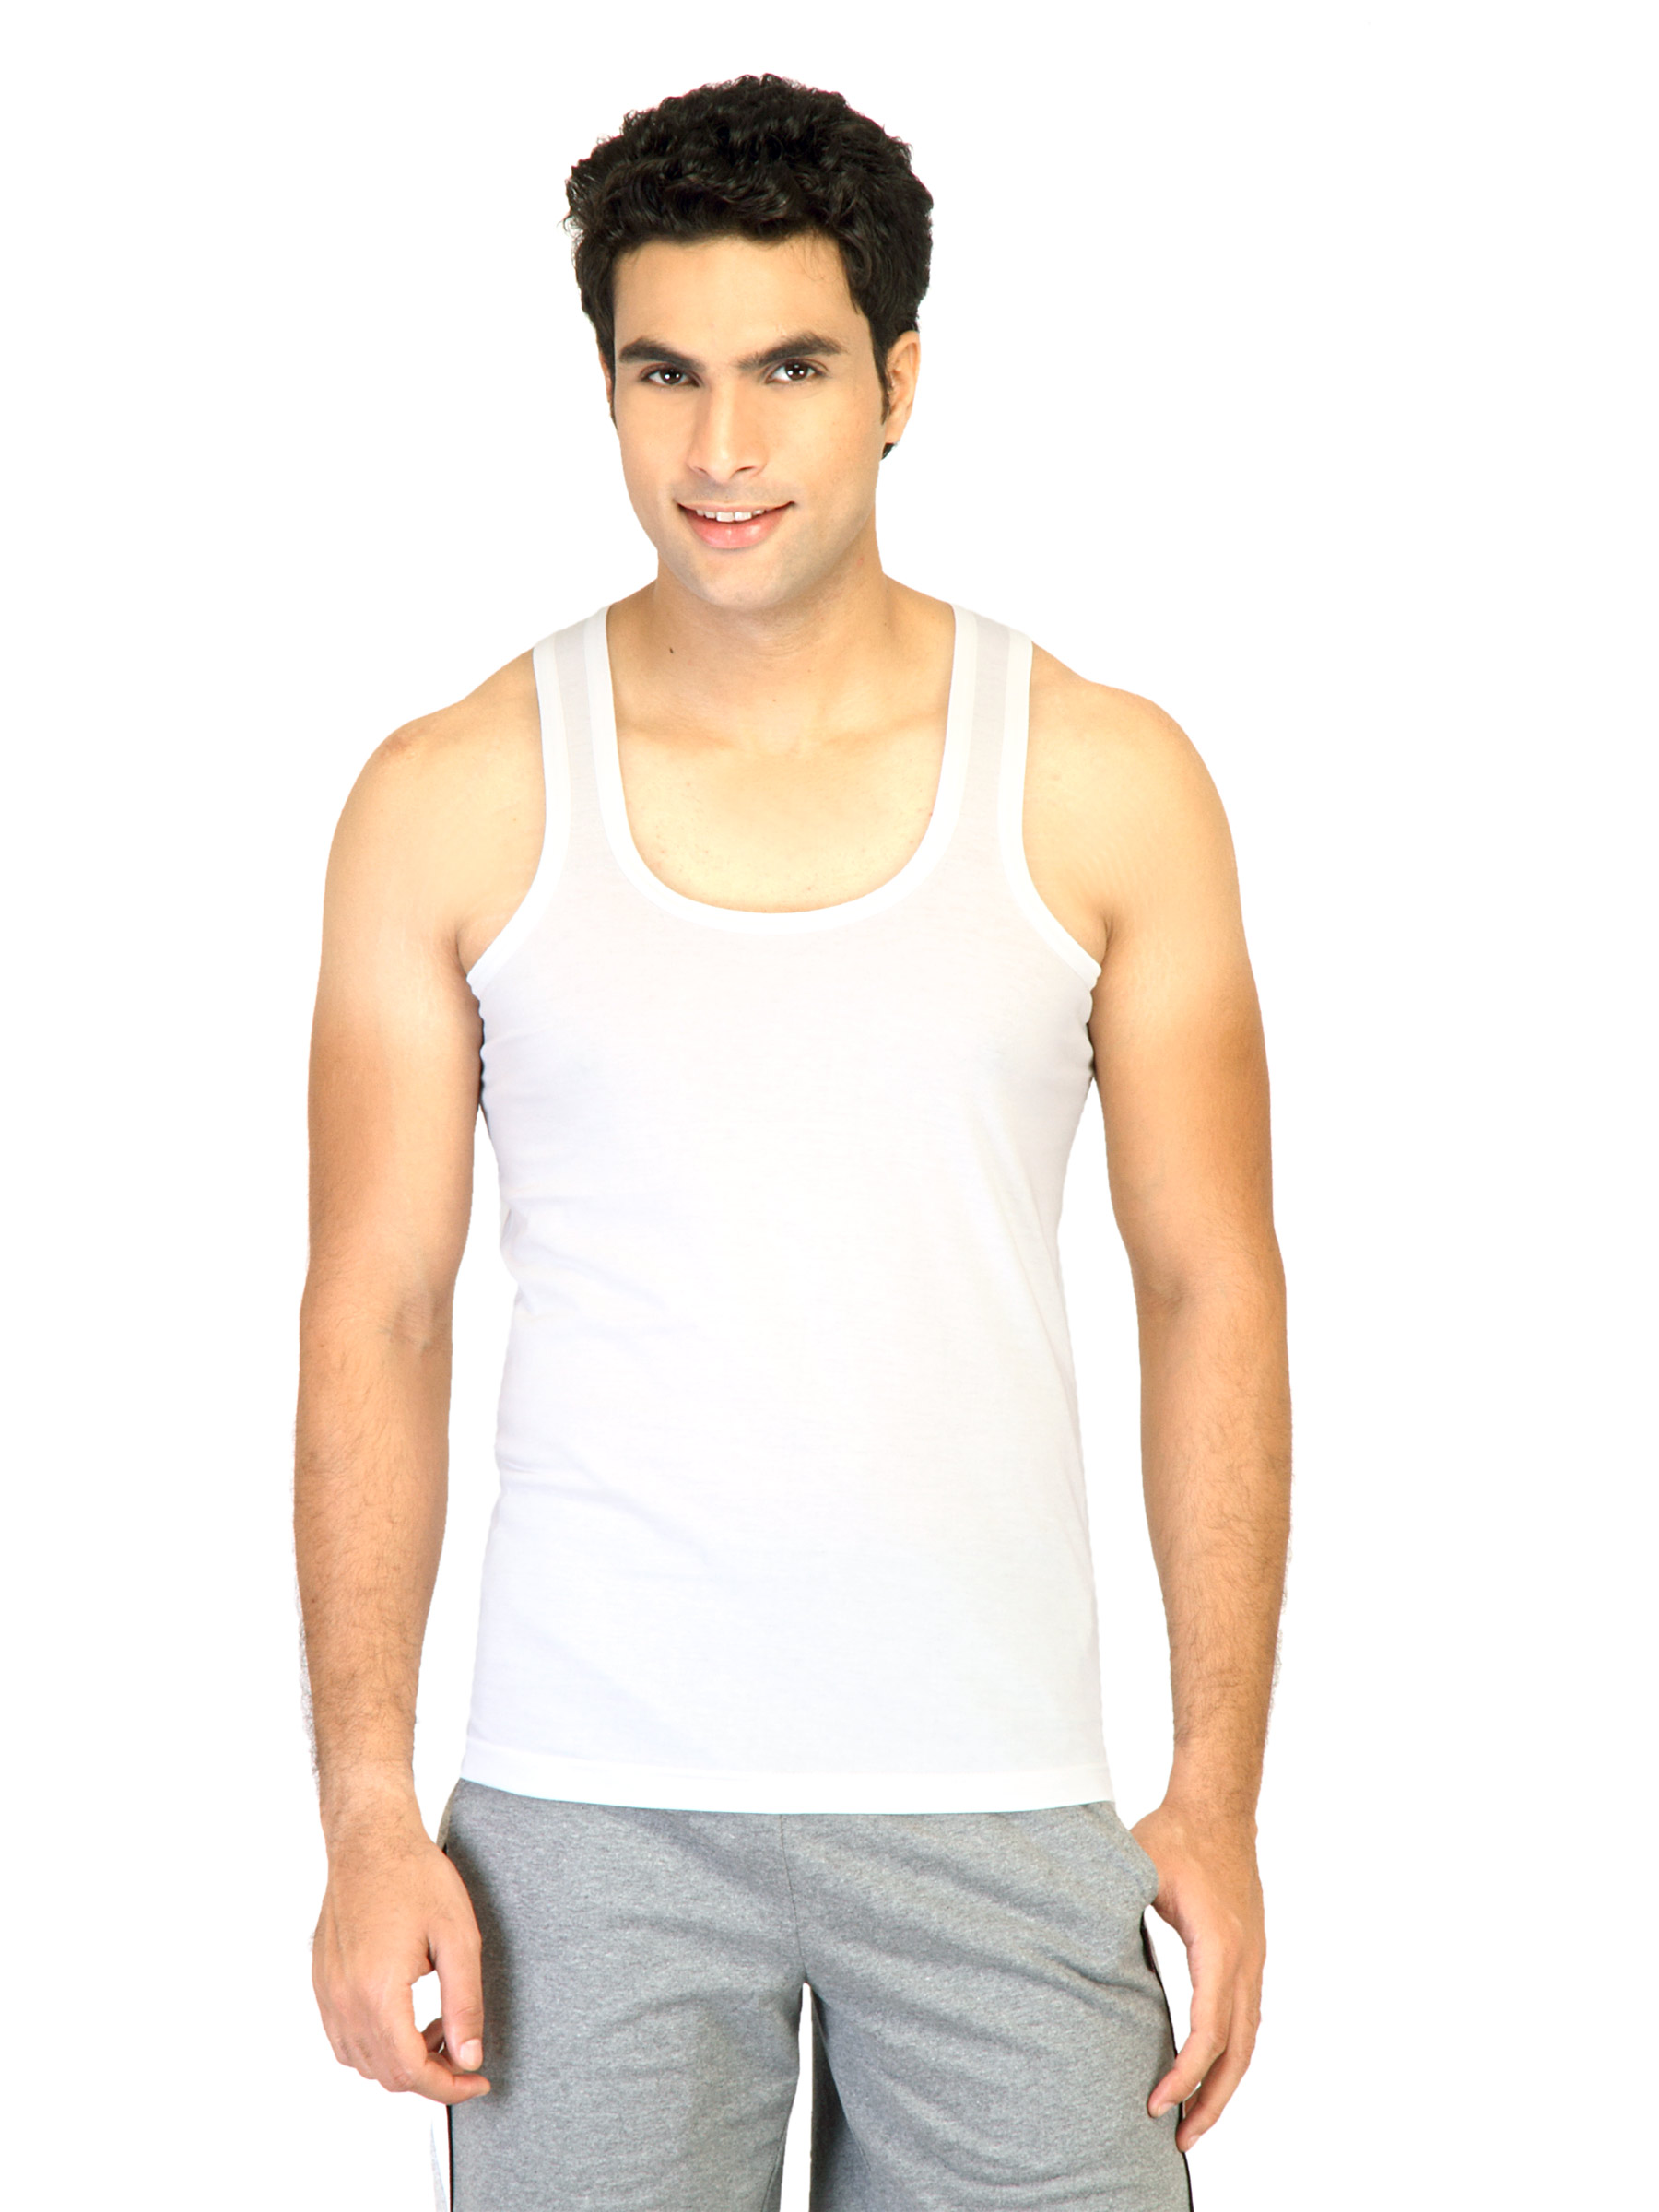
Hanes Men Jersey VestPack Of 2 White Innerwear Vests
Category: Apparel / Innerwear / Innerwear Vests
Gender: Men
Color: White
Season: Summer 2016
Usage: Casual